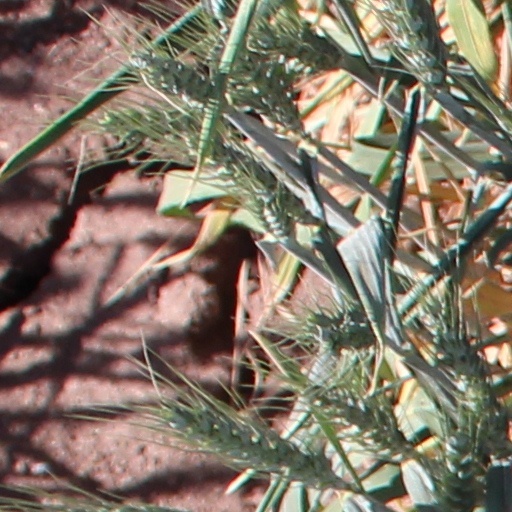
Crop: wheat